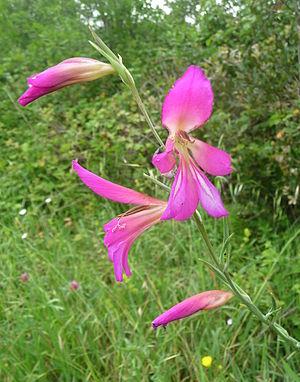
Les glaïeuls appartiennent à un genre de plantes de la famille des Iridacées, le genre Gladiolus qui compte plus de 260 espèces. Le nom glaïeul dérive du latin gladius, signifiant « glaive ».